Touchstones Rochdale

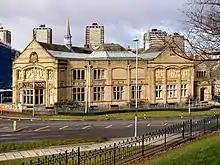
Touchstones Rochdale seen from Broadfield Park

Touchstones Rochdale is an art gallery, museum, local studies centre, visitor information centre and café forming part of the Central Library, Museum and Art Gallery in Rochdale, Greater Manchester, England. It is a Grade II listed building.